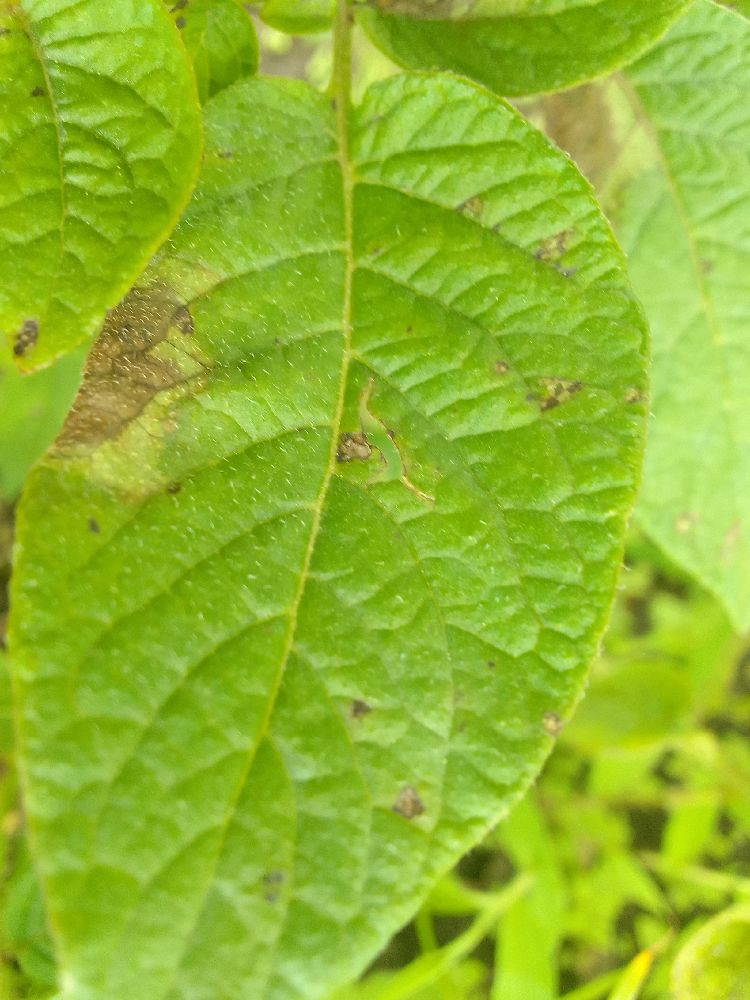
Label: Late blight